Silver Rain (film)

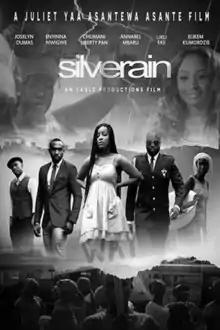

Silver Rain is a 2015 Nigerian-Ghanaian political drama film. It was written and directed by Juliet Asante.